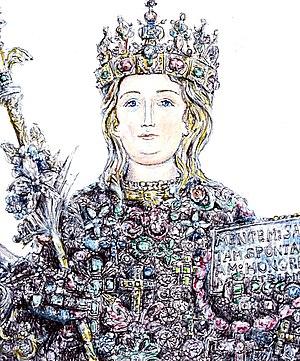
Sainte Agathe de Catane ou Agathe de Sicile est une sainte chrétienne, vierge et martyre, morte en 251 et fêtée le 5 février.